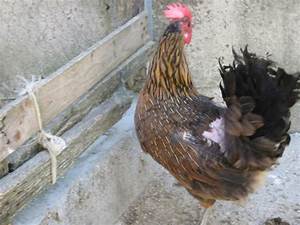
Label: chicken